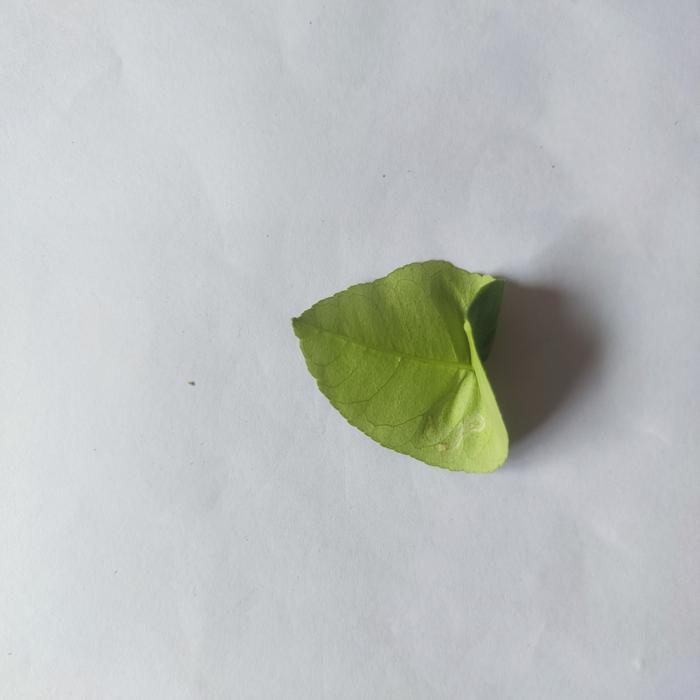
Crop: Lemon
Leaf condition: Leaf_Curl